Crisis Core: Final Fantasy VII

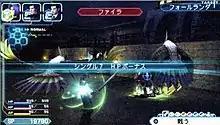
Zack in battle.

"Crisis Core" uses a real-time combat system in which the player can move Zack around, initiate attacks, special abilities and spells, use items, and block or dodge attacks. Zack's abilities in battle are set by his currently equipped materia. Up to six Materia can be equipped at any one time, which can impart special attacks, magic spells, or passive bonuses such as health increases or the ability to display the statistics of the current foe in combat. Materia is gained throughout the game through exploration, as rewards from side missions, as spoils of battle, or from shops. Materia can be fused together to make more powerful versions with improved bonuses; for example, fusing an attack Materia with an elemental magic Materia can create a new attack skill Materia that inflicts elemental magic damage in addition to physical damage. Special items collected in the game can also be used in Materia fusion to further increase the Materia's power.